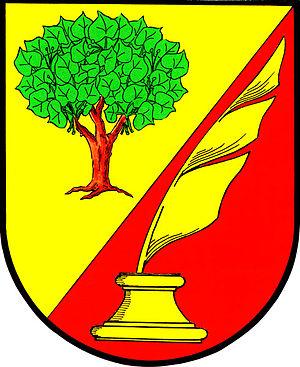
Milčice est une commune du district de Nymburk, dans la région de Bohême-Centrale, en République tchèque. Sa population s'élevait à 313 habitants en 2020.